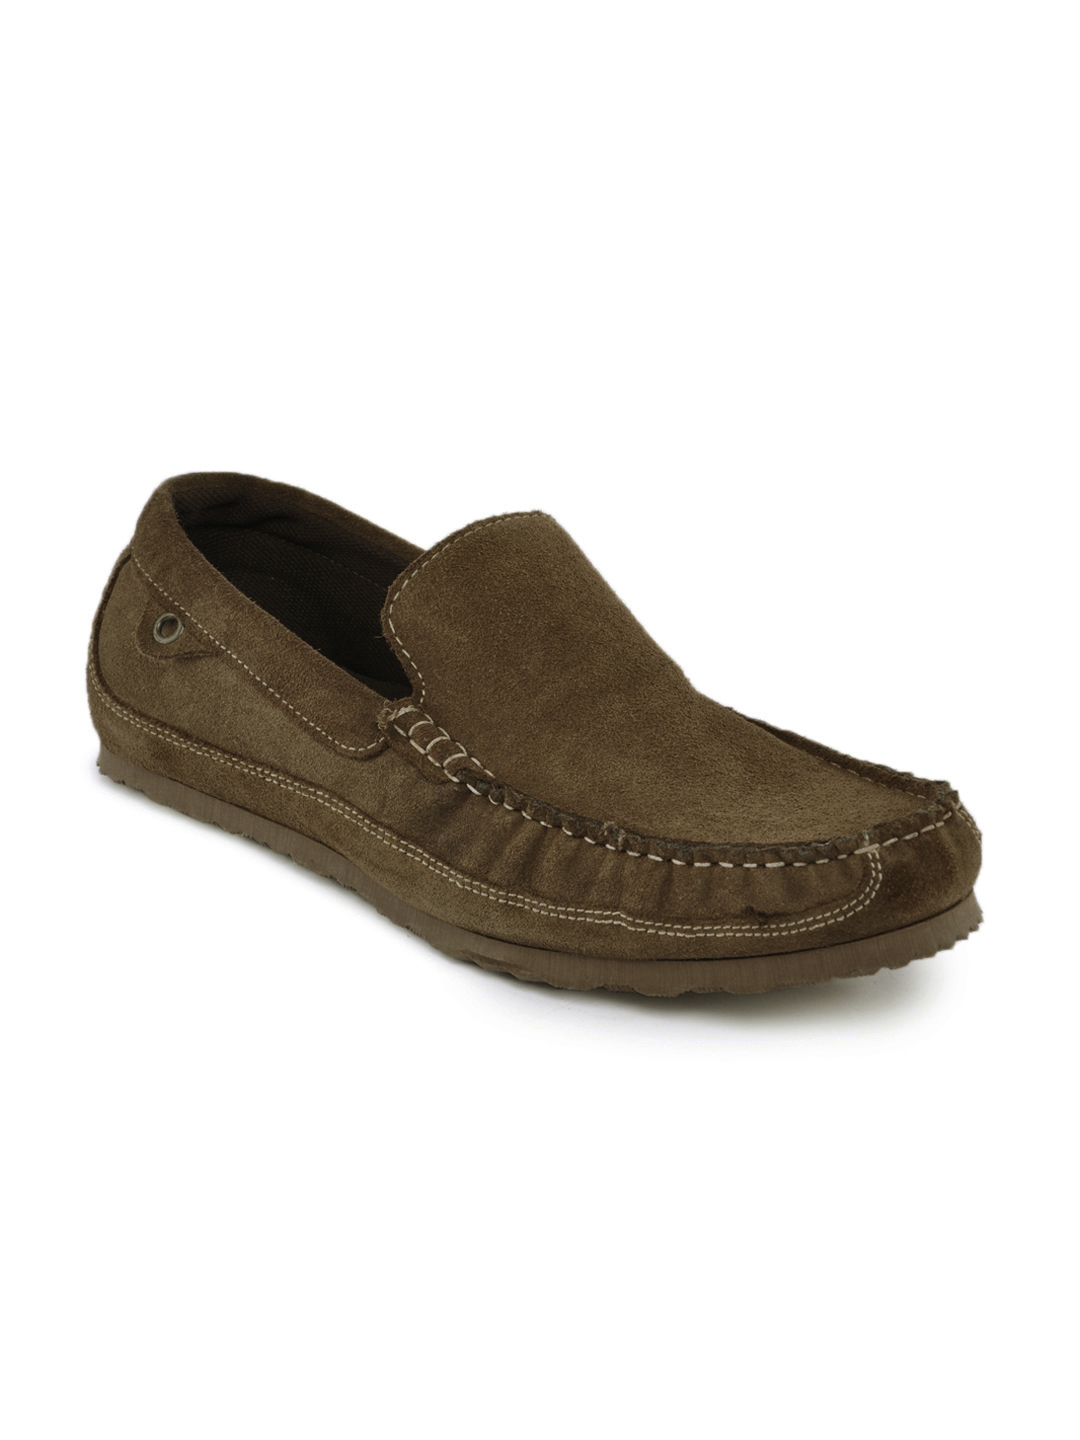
Red Tape Men Slip-On Brown Shoes
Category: Footwear / Shoes / Casual Shoes
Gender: Men
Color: Brown
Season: Winter 2018
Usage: Casual